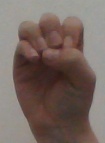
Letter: ha